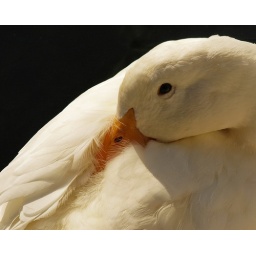
P1018418florida, orlando, white bird with orange beak with head in chest